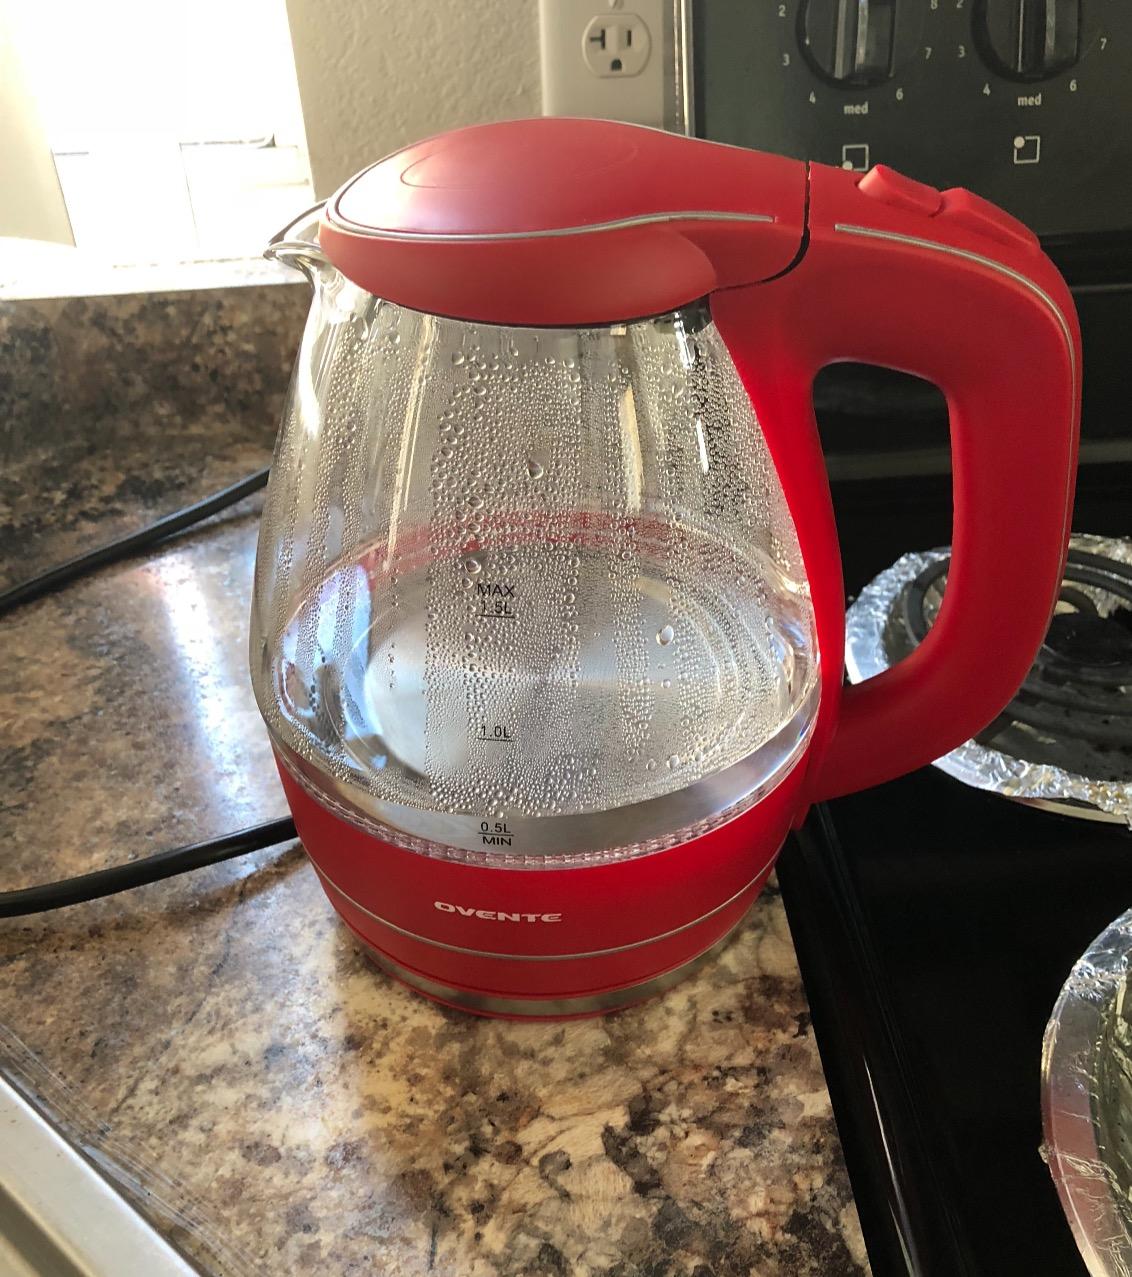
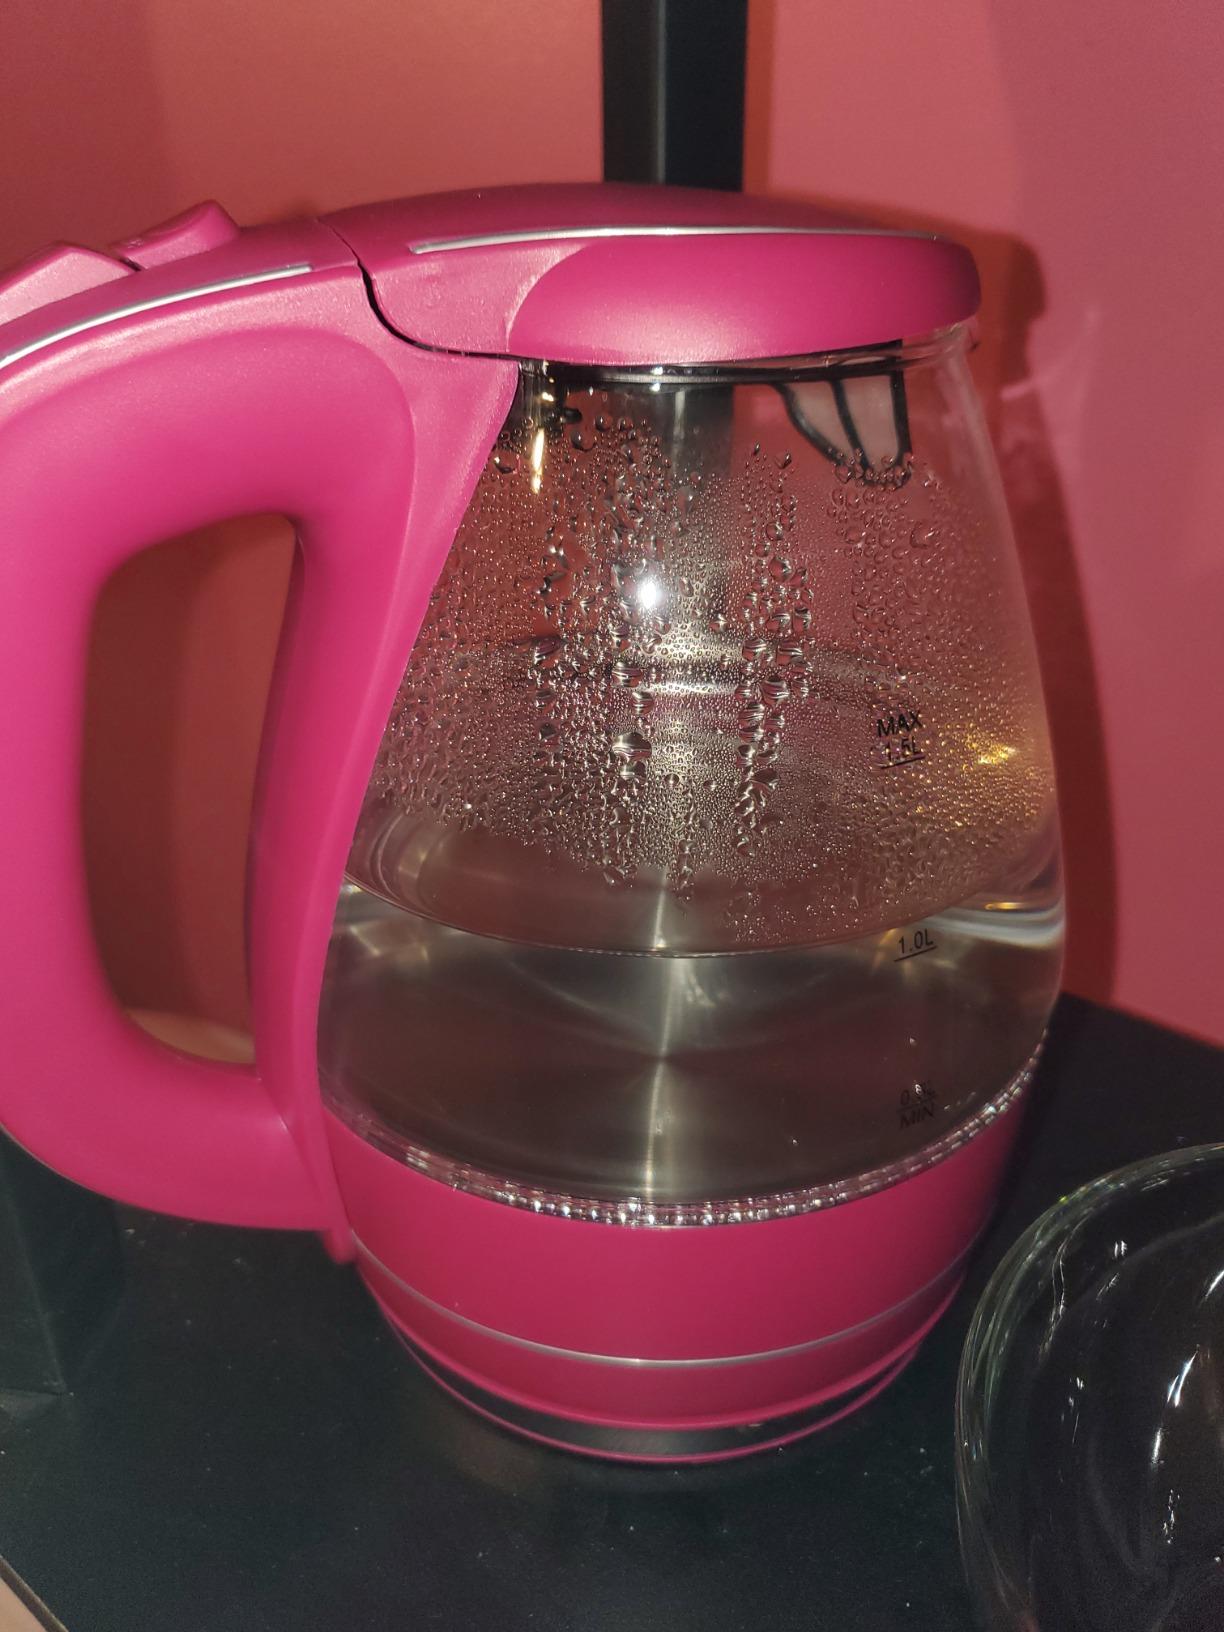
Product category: items_kettle
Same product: no